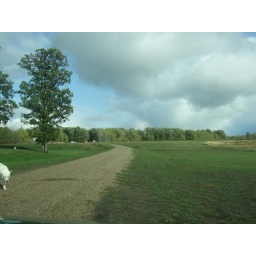
View from Karen's house of the shelter area. This road was just put in last year.